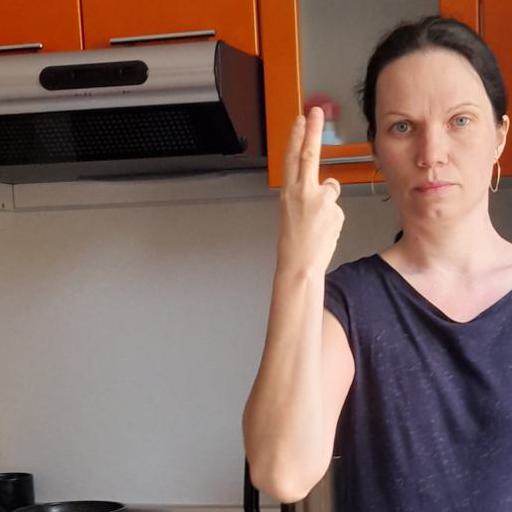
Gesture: two_up_inverted